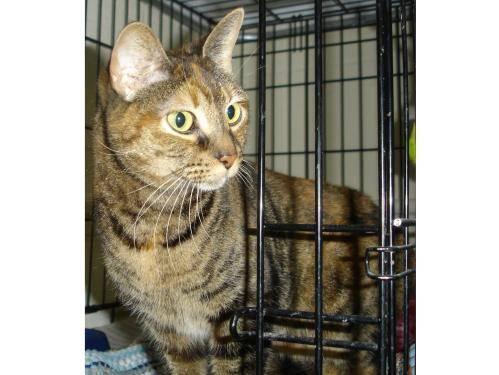
cat